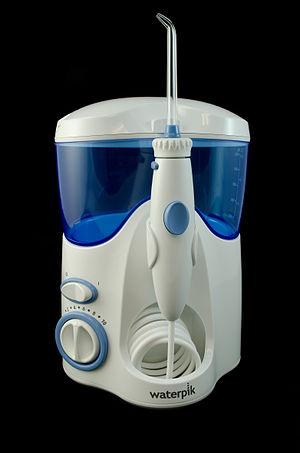
Un hydropulseur est un dispositif de soins à domicile, qui utilise un jet d'eau pulsé pour éliminer la plaque dentaire et les débris alimentaires entre les dents et sous la gencive et d'améliorer la santé gingivale.